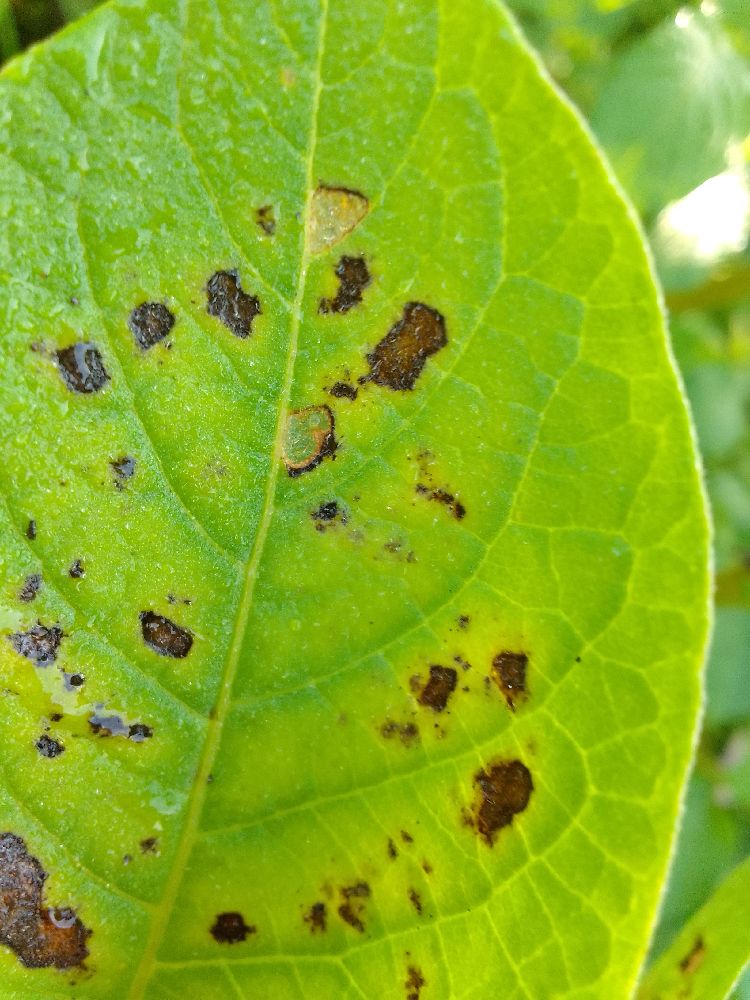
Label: Early blight